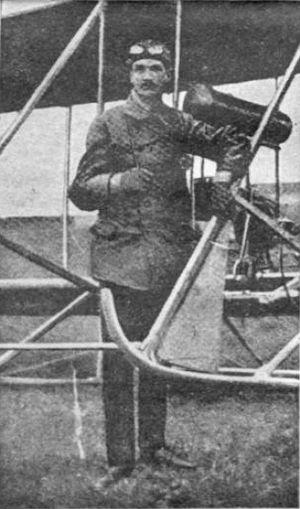
Vsevolod Mikhaïlovitch Abramovitch, né le 11 août 1890 à Odessa et mort le 24 avril 1913 près de Saint-Pétersbourg dans l'Empire russe, est un pionnier de l’aviation russe.